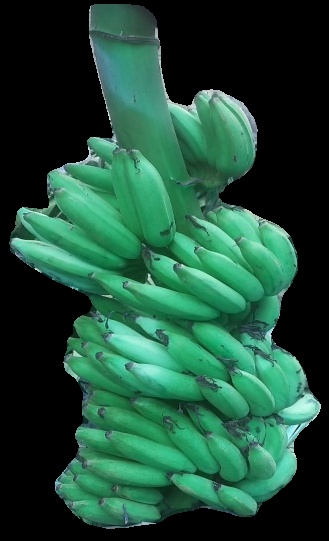
Variety: elakki-bale
Grade: grade1